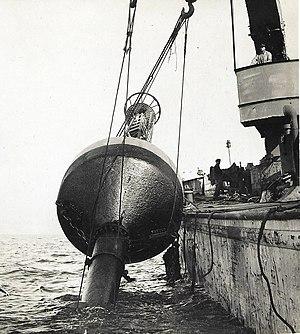
Dépose d'une bouée depuis le baliseur Charles Ribière
La pointe de Grave est un cap marquant l'extrémité septentrionale du Médoc et du département de la Gironde. C'est également la limite nord des Landes de Gascogne, de la Gascogne, de la forêt des Landes et de la côte d'Argent.